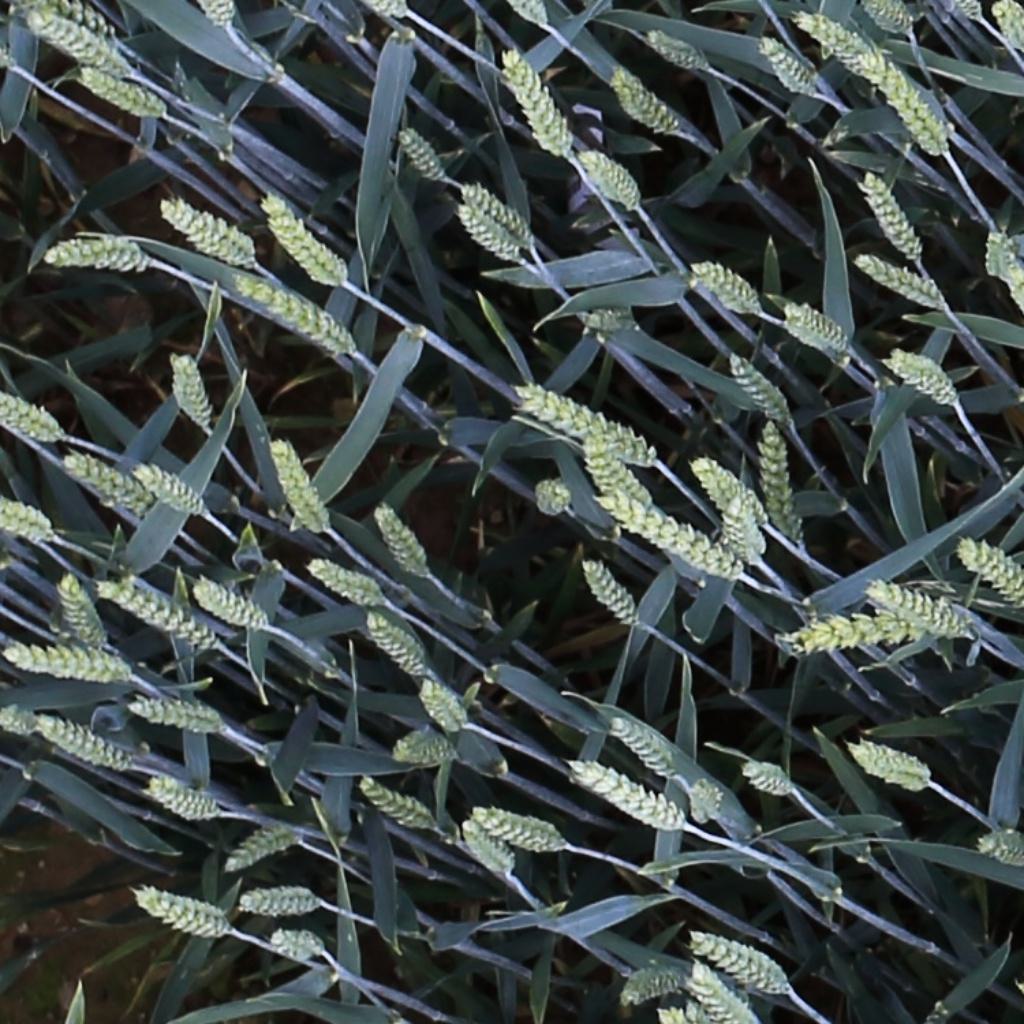
Country: Switzerland
Location: Usask
Wheat development stage: Filling